Torquay

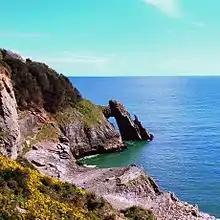
Cliffs in Torquay

The second phase in the expansion of Torquay began when Torre railway station was opened on 18 December 1848. The improved transport connections resulted in rapid growth at the expense of nearby towns not on Isambard Kingdom Brunel's railways. The more central Torquay railway station was opened on 2 August 1859 with views of the sea from the platforms. After the growth of the preceding decades, Torquay was granted borough status in 1892.